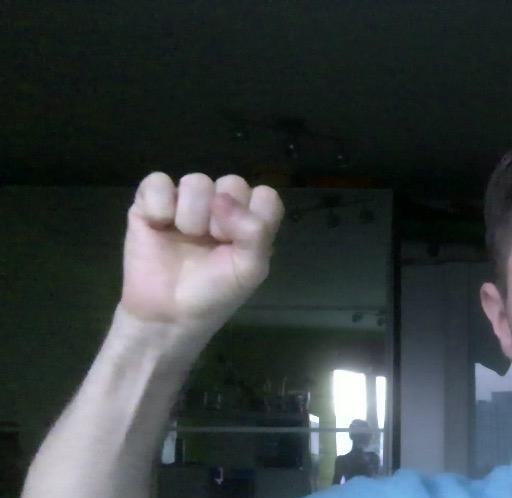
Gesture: fist